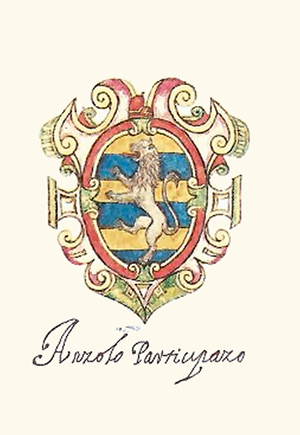
Agnello Participazio
Våbenskjold for Angelo Participazio. Doge i Venedig.
Agnello Participazio var den 10. doge i Venedig fra 811 til 827. Han blev født i en rig købmandsfamilie i Heraclea og var en af de første, som bosatte sig på øen Rialto, hvis civitas Rivoalti under ham blev til civitas Venetiarum.